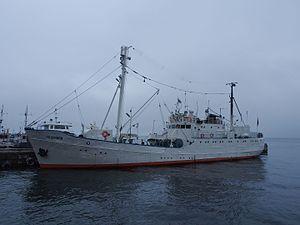
La péninsule de Rybalskyi ou, de manière impropre, l'île de Rybalskyi est une péninsule située sur les rives du Dniepr, dans le quartier de Podil, sur la rive droite de la ville de Kiev. Bien que nommé comme une île, c'est en fait une presqu'île située sur la rive gauche de l'ancienne rivière Potchaïna qui s'est transformée au fil du temps en une série de lacs sur ses bras morts.La péninsule est maintenant principalement une zone industrielle.